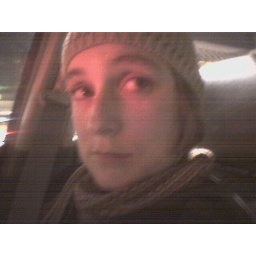
Emily in car and red